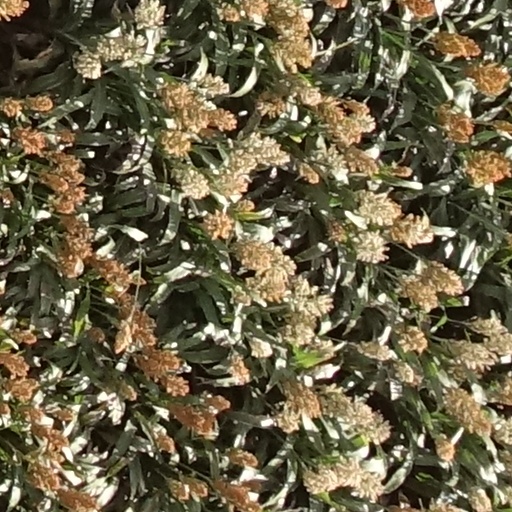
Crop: sorghum